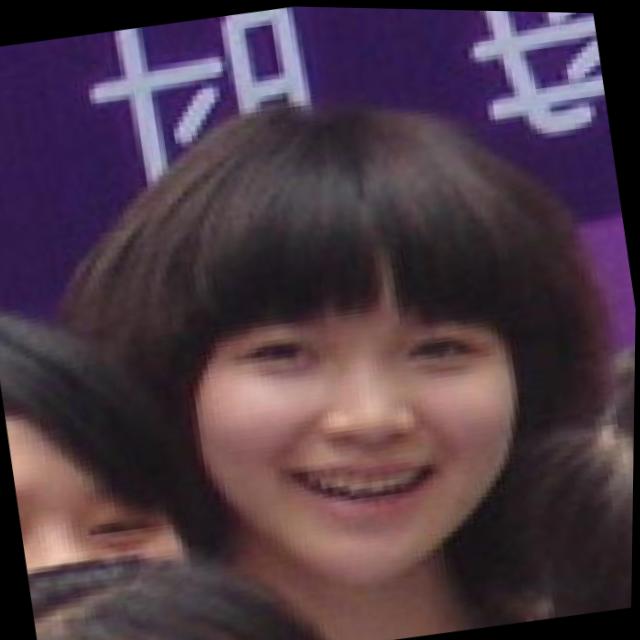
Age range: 13-20